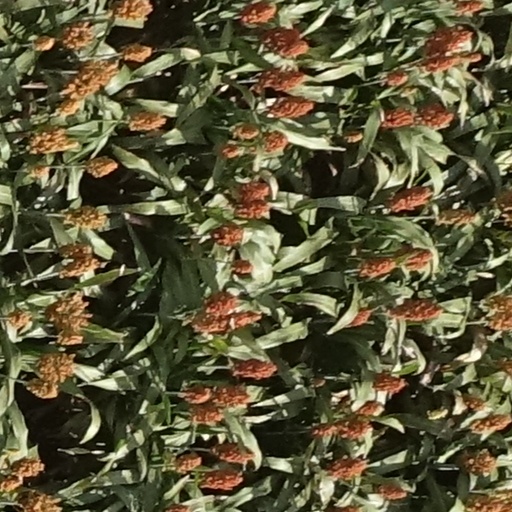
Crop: sorghum